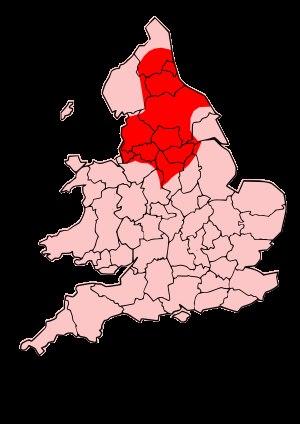
Les Brigantes étaient un puissant peuple celte de l’île de Bretagne. Il est possible qu'une relation entre les Brigantii de Bregenz dans les Alpes et les Brigantes de la Grande-Bretagne ait existé.